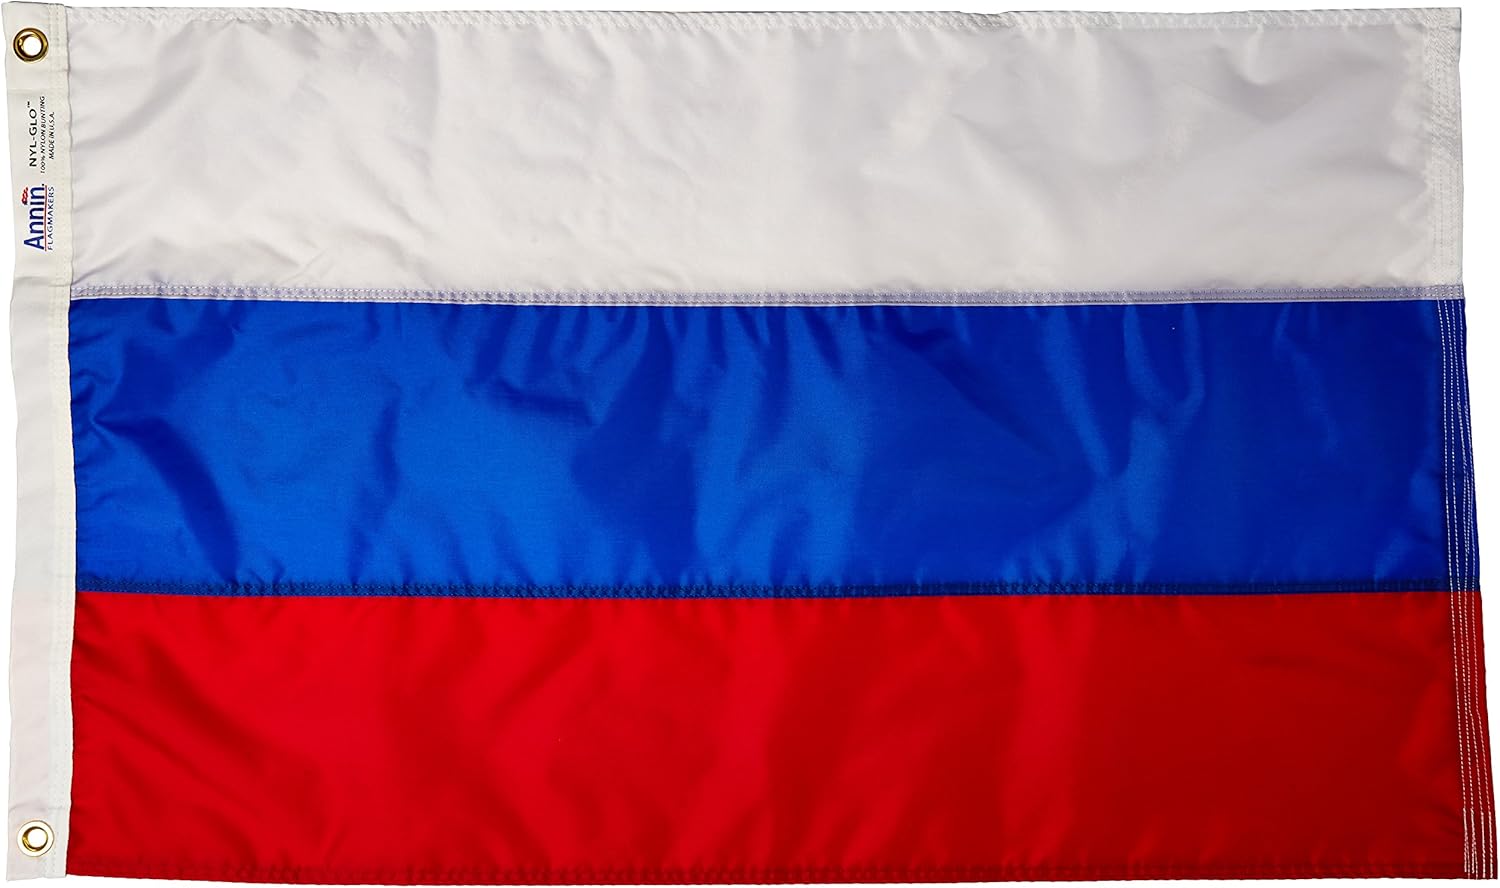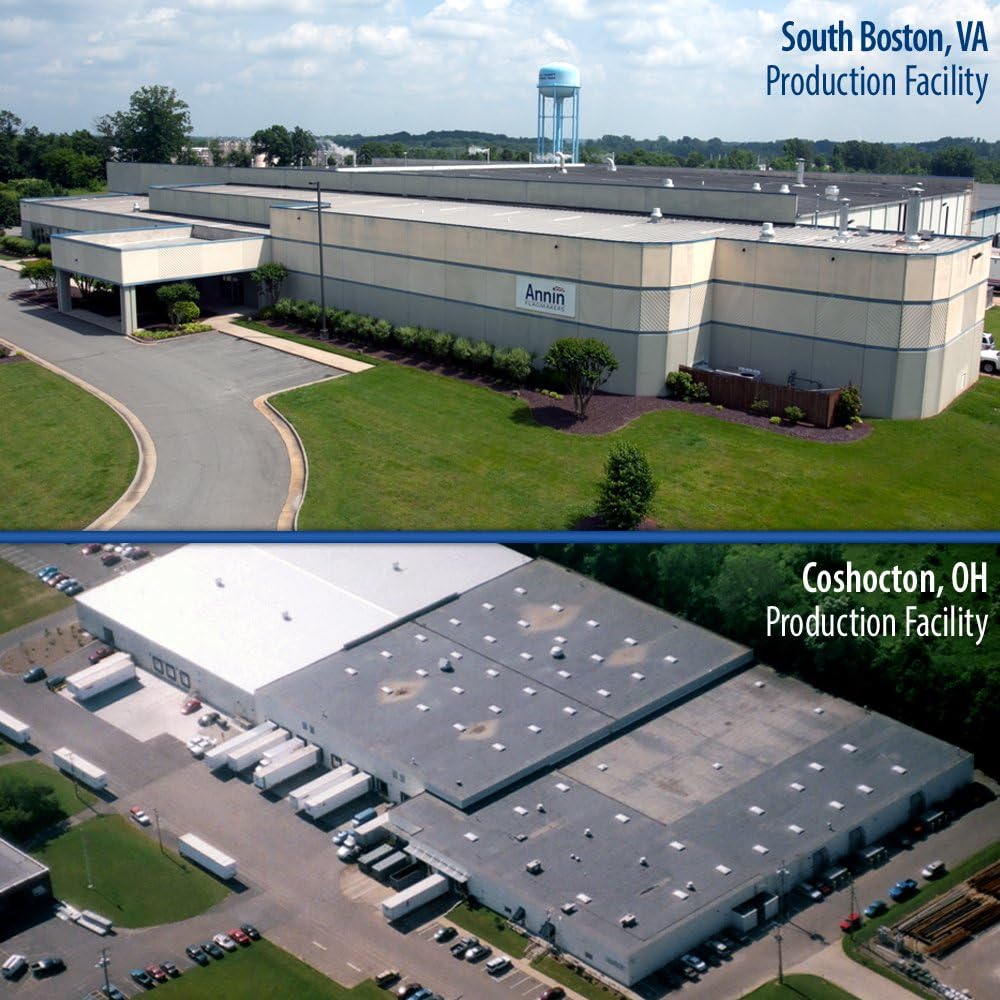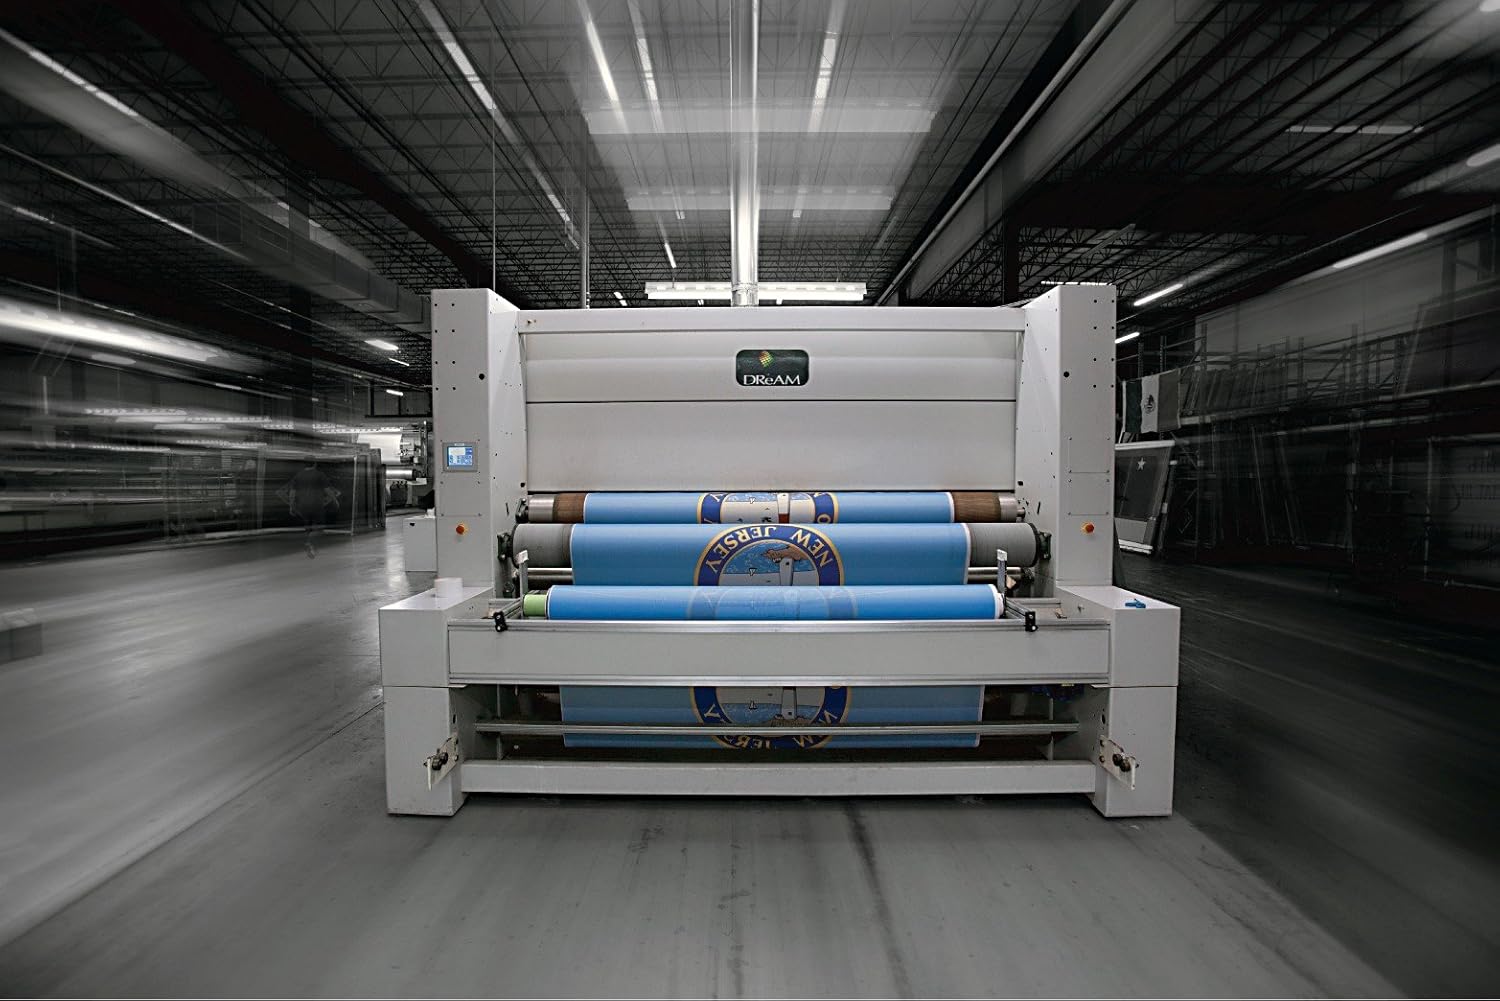
Annin Flagmakers Russia Flag USA-Made to Official United Nations Design Specifications, 2 x 3 Feet (Model 199000)
Category: Amazon Home
The current Russian flag, which was adopted in 1991, consists of three equally sized horizontal stripes: white at the top, blue in the center, and red at the bottom. While no official meaning has been attributed to Russia’s flag, many of its citizens ascribe to the symbolization of white standing for generosity and frankness; the blue stands for loyalty, honesty, and wisdom; and red means courage, magnanimity, and love. Family-owned for over 175 years, Annin Flagmakers takes special pride in producing high-quality, American-made state, international, and military flags. All Annin Flagmakers flags are sewn in either South Boston, VA or Coshocton, OH. Our superior quality is time-tested and meets the requirements of the most discerning buyer. Nyl-Glo, Tough-Tex, and Bulldog are registered trademarks and manufactured exclusively by Annin Flagmakers.
Features: 100% Made in the U.S.A.: Annin Flagmakers has been proudly making the U.S. Flag since 1847; made in our factories in South Boston, Virginia, and Coshocton, Ohio | Premium Quality: Purchase an international flag made according to United Nations design specifications | Durable Construction: Our outdoor flags and banners are expertly printed and sewn using durable, UV-resistant 200 denier nylon and exclusive SolarGuard dyes selected for their lasting brightness | Expert Craftsmanship: Using an advanced three-step screen printing process, our weather-resistant nylon flags are treated with custom dyes and steamed to activate and lock in vibrant, lasting color | Perfect Gift: Annin Flags come packaged in an official Annin Flagmakers presentation box; our international flags make the perfect gift for family and friends in need of an outdoor flag for their home or business